Cathedral of Trujillo, Peru

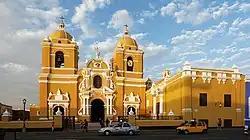
Trujillo Cathedral

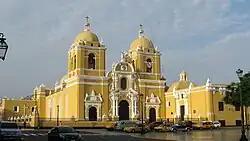
Facade

The Trujillo Cathedral (also known as the Cathedral Basilica of Santa María) is the cathedral and main church of Trujillo, Peru. Its construction took 19 years, from 1647 to 1666. In 1967, it was elevated to the category of "Minor Basilica".